West Hoathly railway station

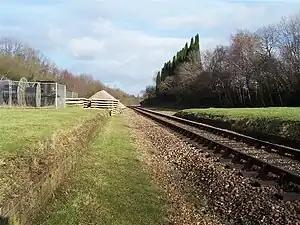
The station remains seen in early 2006

West Hoathly is a closed railway station on what is now the Bluebell Railway. The station was closed in 1958, but was used by contractors demolishing the line in the 1960s to bring equipment in and out.